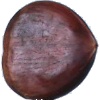
Label: Chestnut 1